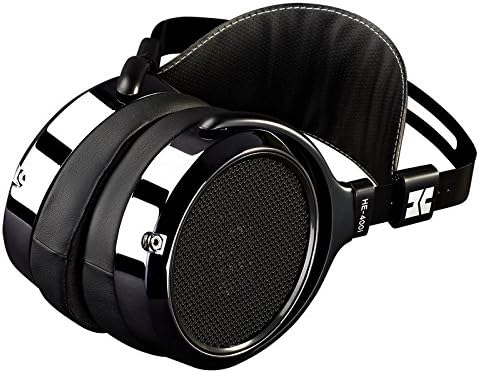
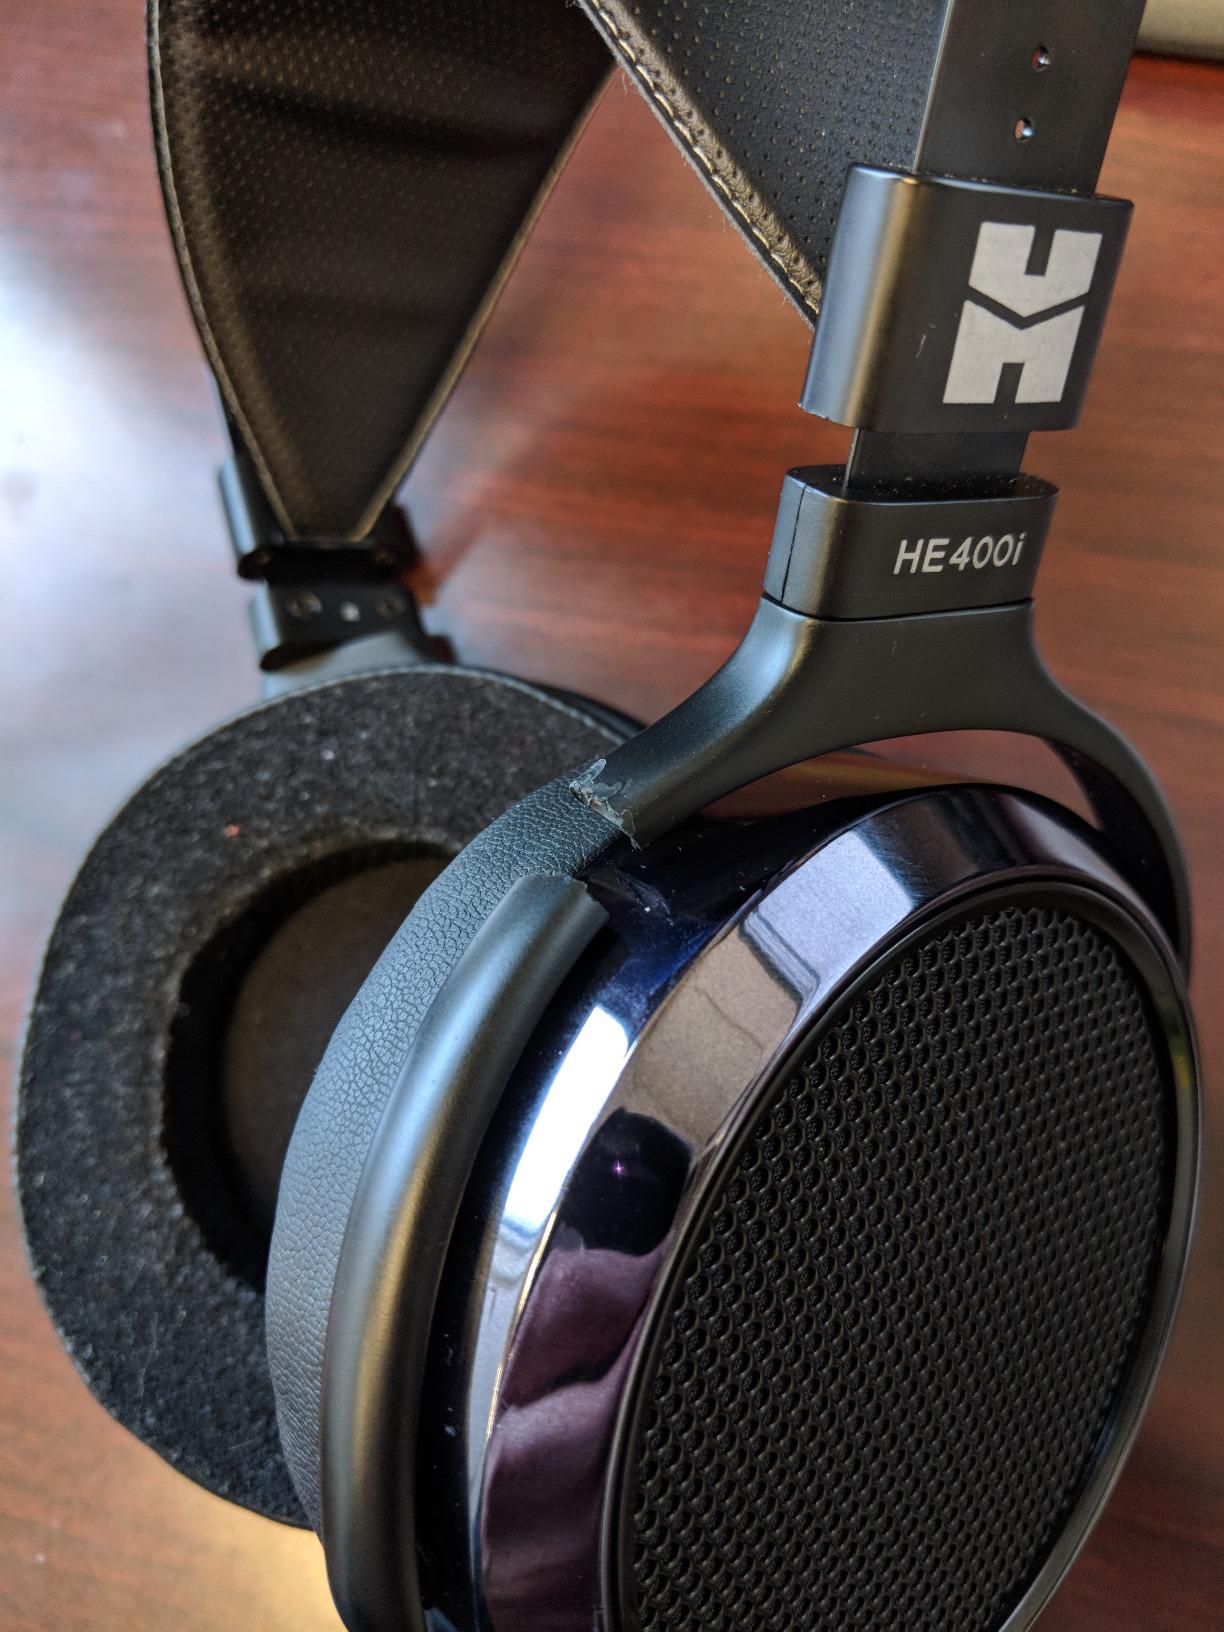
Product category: headphones
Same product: yes